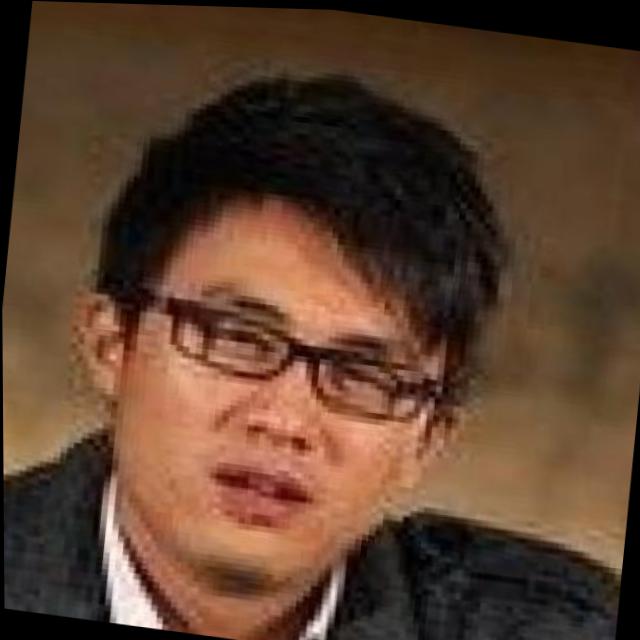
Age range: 21-44